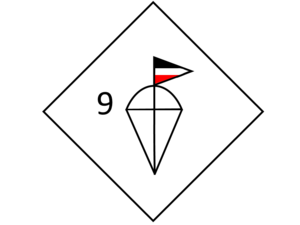
La 9. Fallschirmjäger-Division est une des divisions de parachutistes de l'armée allemande dans la Luftwaffe durant la Seconde Guerre mondiale.